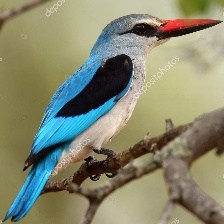
Species: WOODLAND KINGFISHER
Scientific name: HALCYON SENEGALENSIS